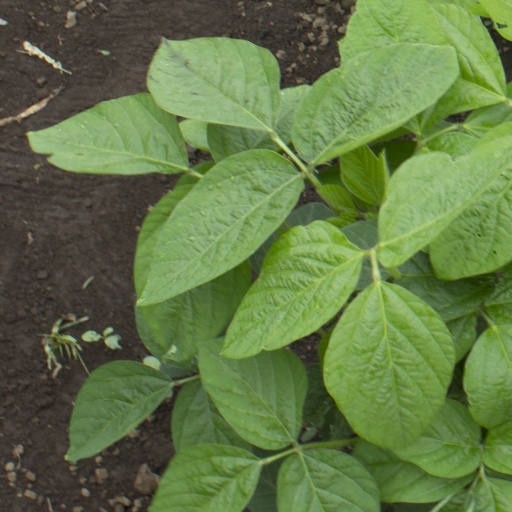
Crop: soybean